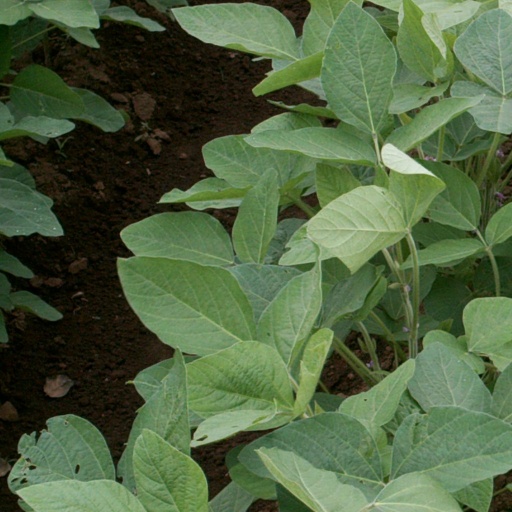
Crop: soybean